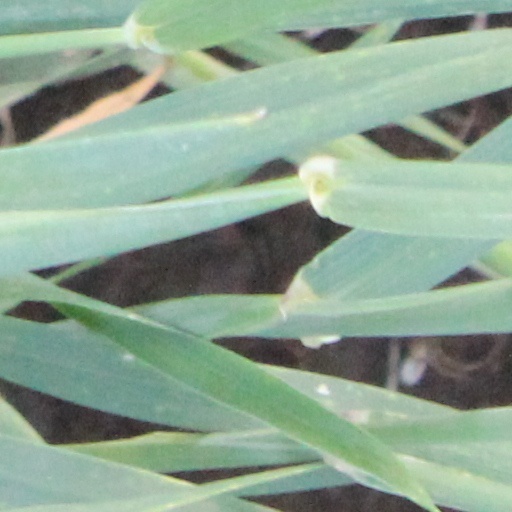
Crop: wheat